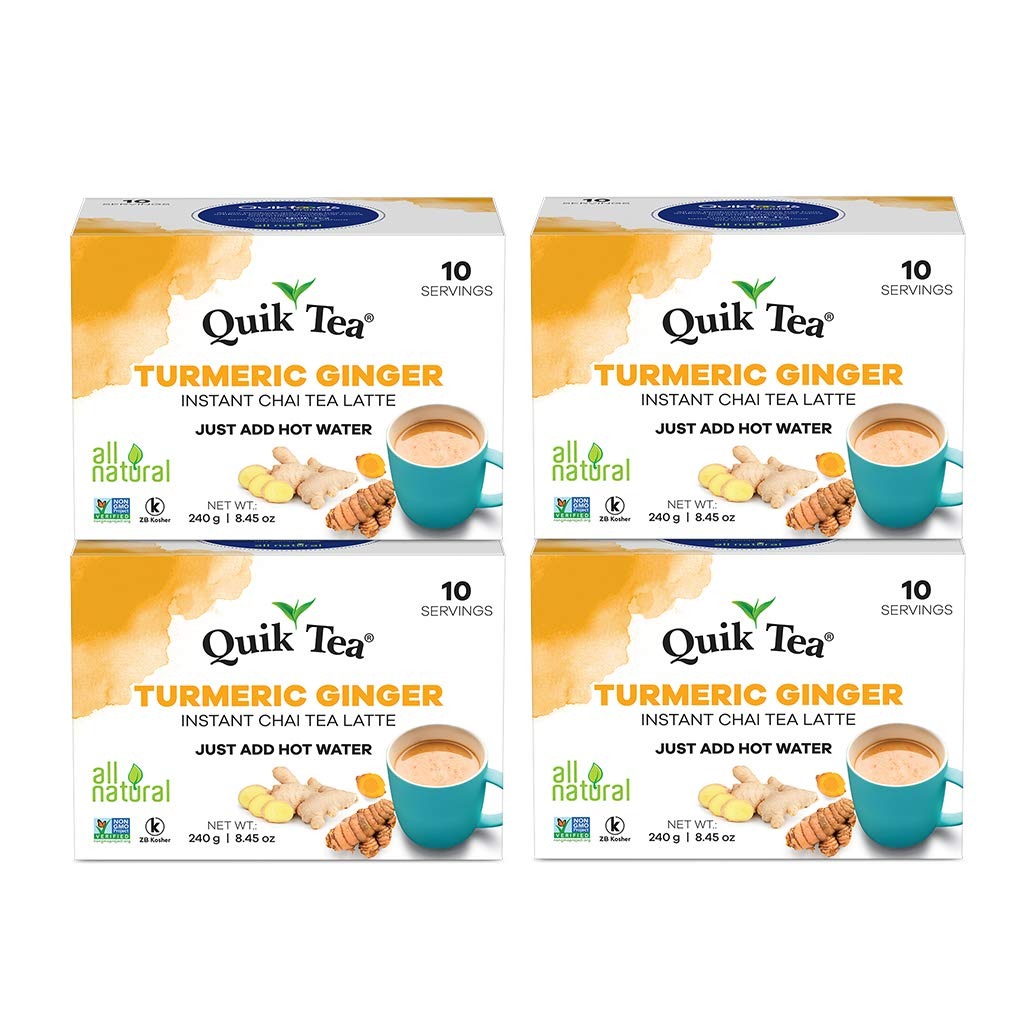
Item Name: QuikTea Chai Tea Latte, Tumeric Ginger, 34 Oz, 10 count (Pack of 4)
Bullet Point 1: BOOST HEALTH: Improve your health & wellness! All of our tea flavors are packed with nutrient rich ingredients that are as good for your health as they are delicious and comforting.
Bullet Point 2: ALL NATURAL: At QuikTea we pride ourselves on producing teas that contain no preservatives and are all-natural so you can enjoy the health benefits of our teas the way nature intended.
Bullet Point 3: CHOOSE FROM DIFFERENT FLAVORS: Quik Tea offers a wide selection of teas that are sure to be a hit with family, friends and co-workers. There is a flavor to suit everyone’s taste, mood & craving.
Bullet Point 4: MAKES A GREAT GIFT: Our tea packs make a great gift for just about anyone and is perfect for tea lovers as it allows them to explore new flavors and find a new favorite!
Bullet Point 5: COFFEE ALTERNATIVE: Kick your coffee habit! Our teas help to elevate the mood & satisfy your craving when you're running on empty. Enjoy a tasty treat while sticking to your health goals.
Bullet Point 6: Allergen information: dairy
Value: 34.0
Unit: Ounce

Price: 43.58